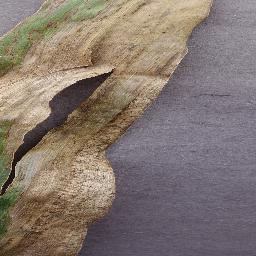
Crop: corn
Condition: (maize)_northern_blight